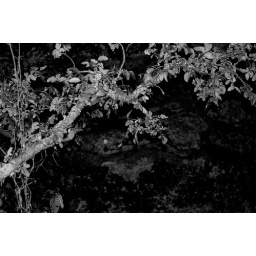
tree in black and white